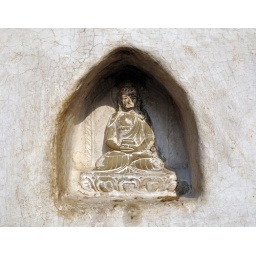
Buddha in stone - white